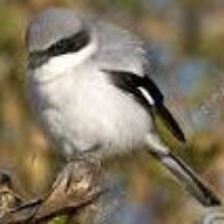
Species: LOGGERHEAD SHRIKE
Scientific name: LANIUS LUDOVICIANUS